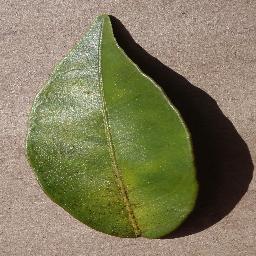
Label: Orange___Haunglongbing_(Citrus_greening)